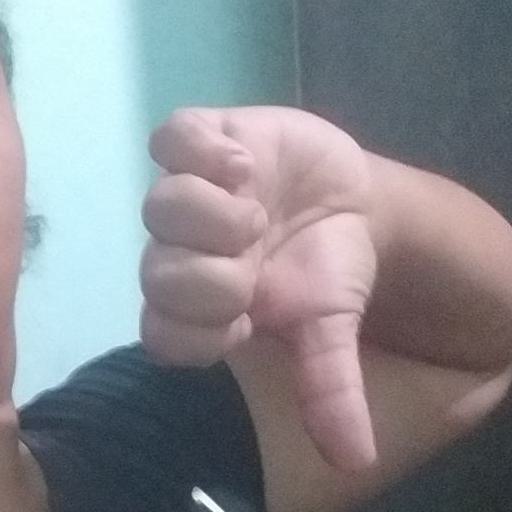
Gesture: dislike